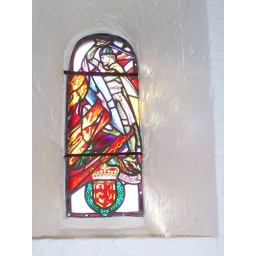
Stained glass in the 800-year old St. Margaret's chapel at Edinburgh castle